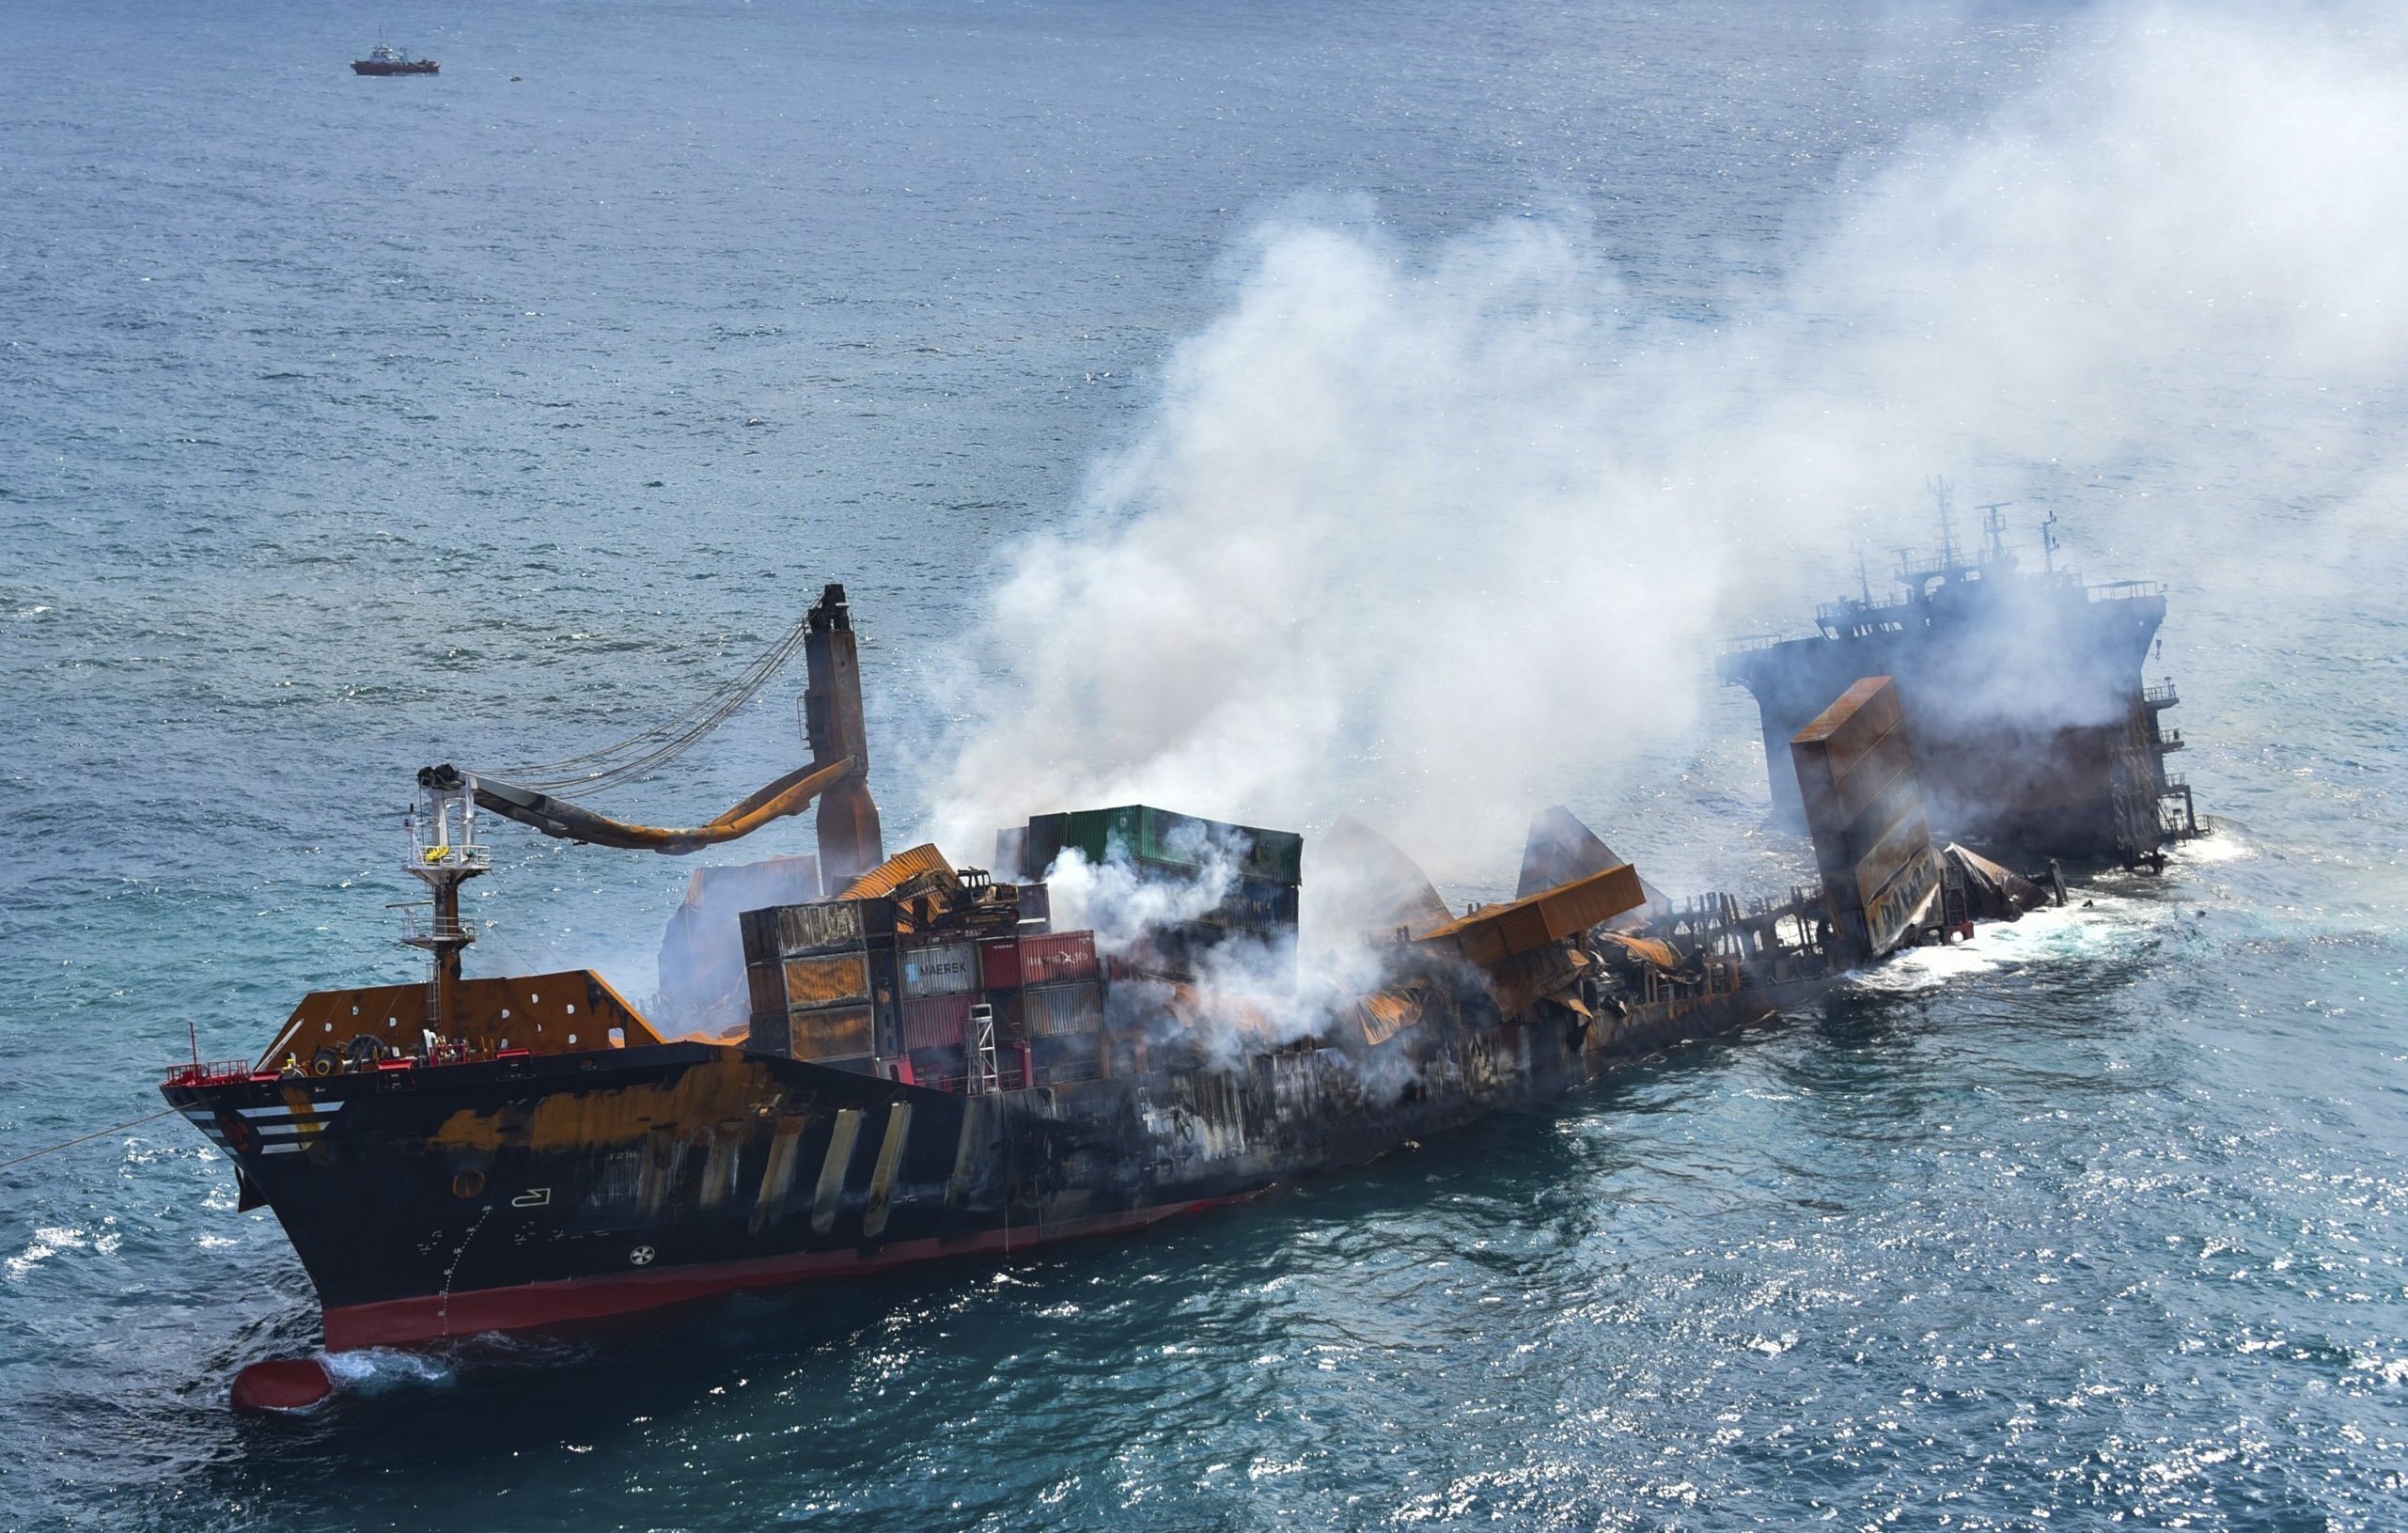
Vehicle type: Ships